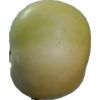
Label: Apple 6